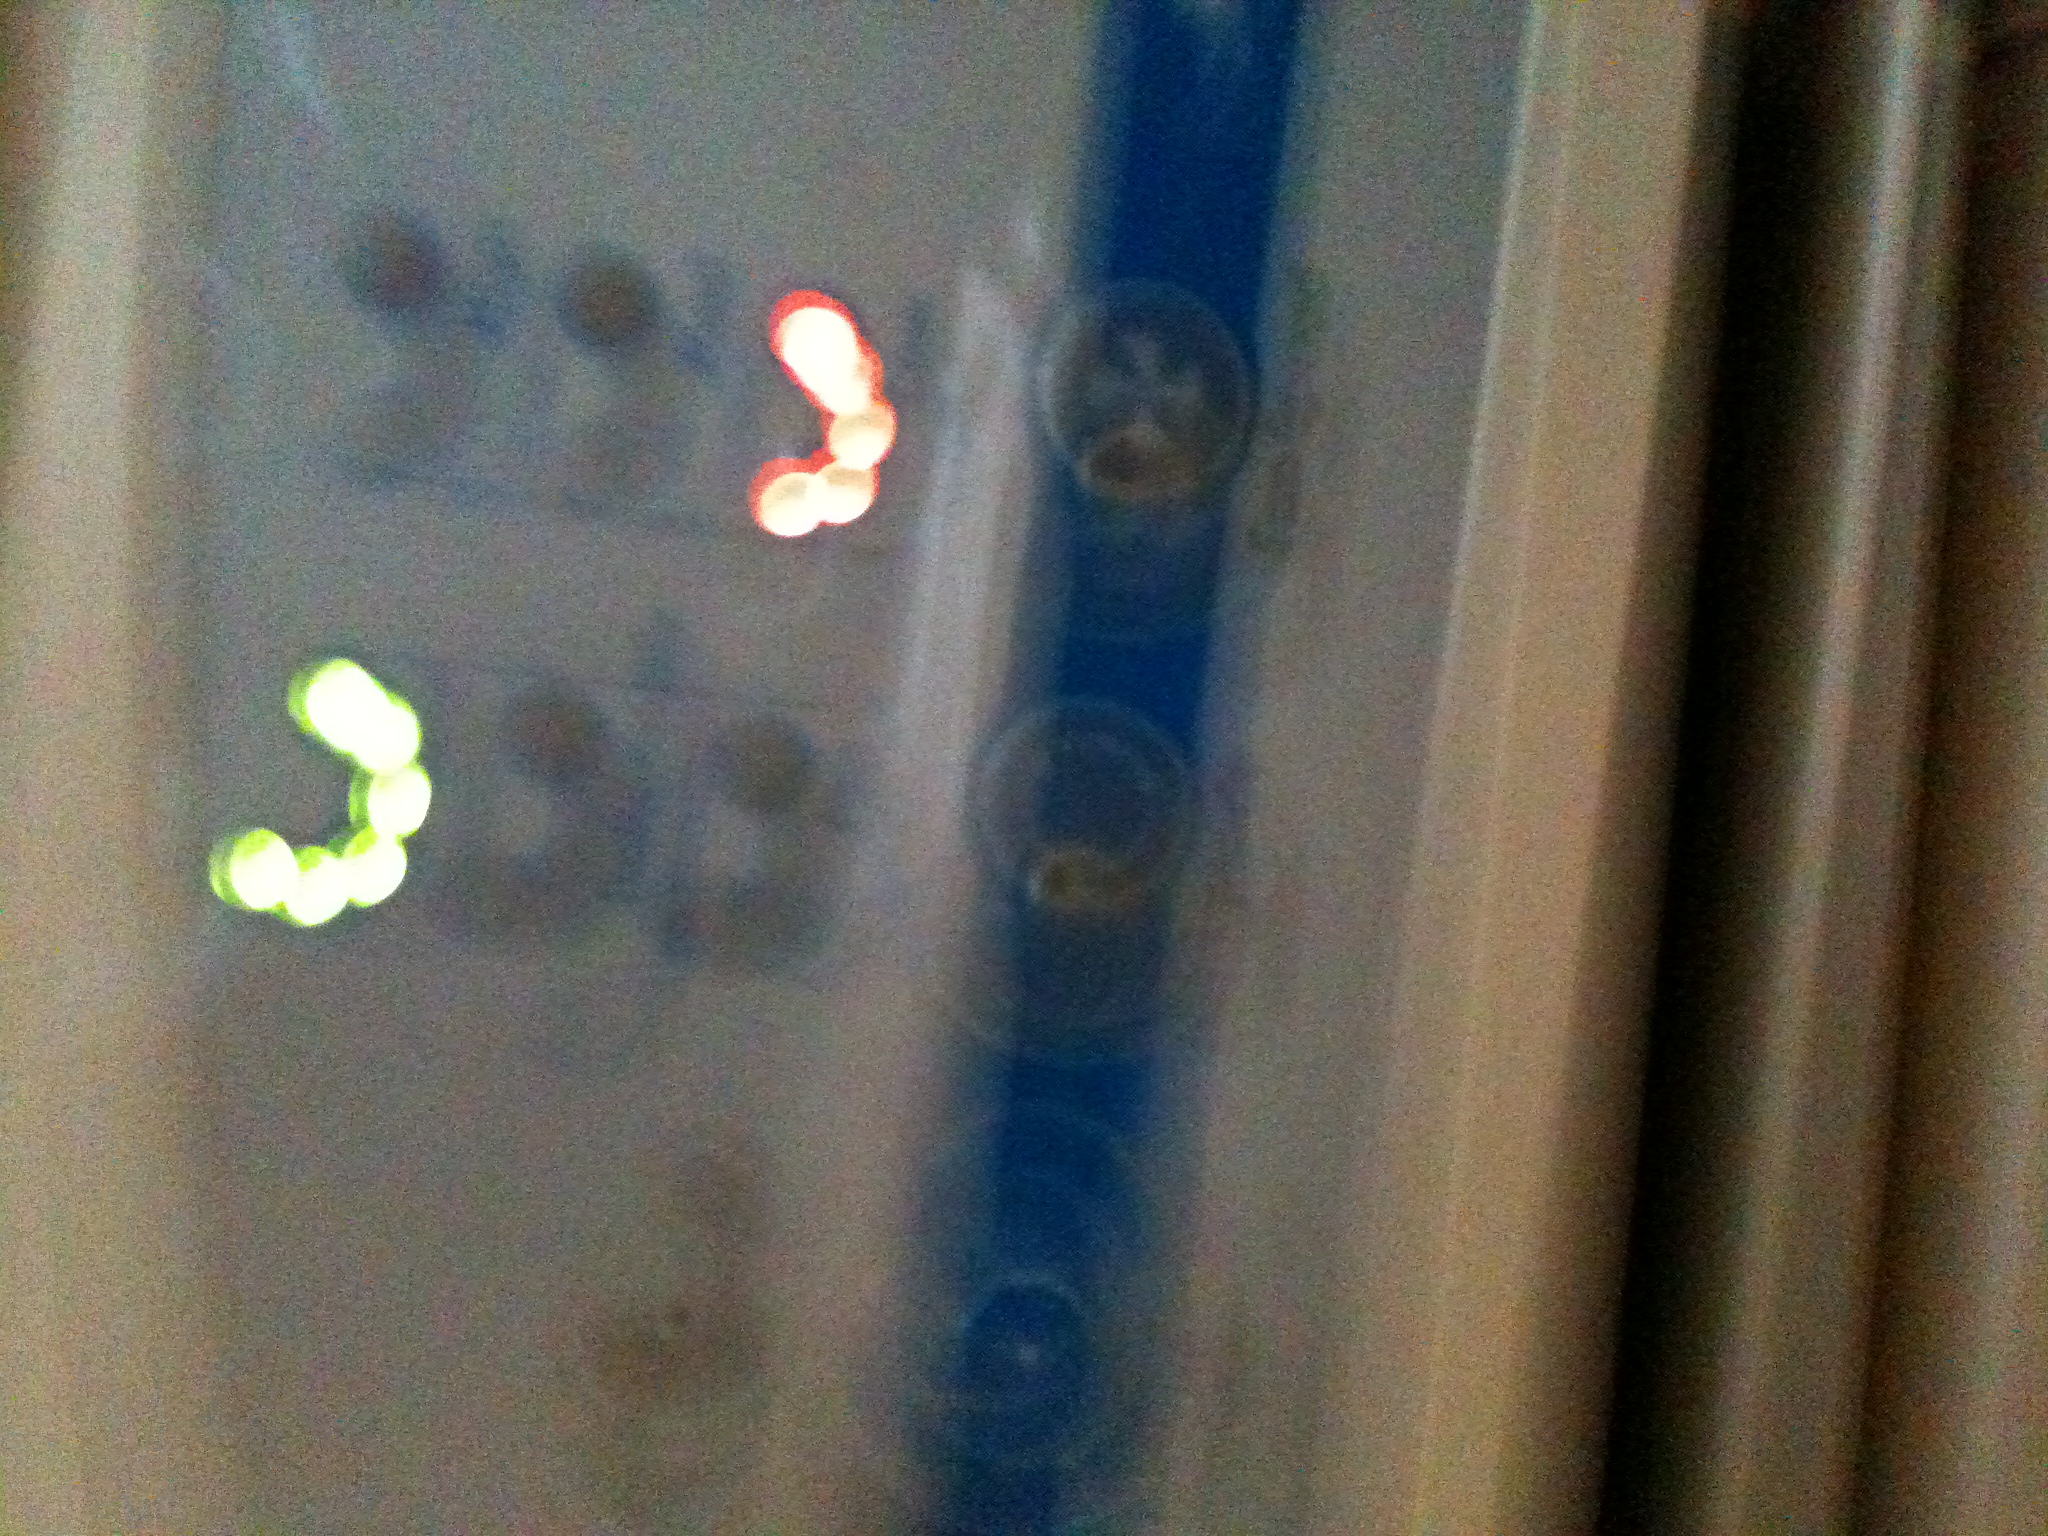Question: Is this on air, fan or dehumidifier?
Answer: unanswerable